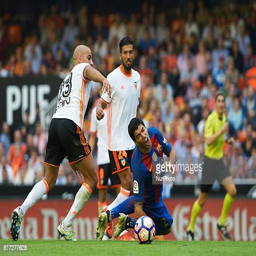
soccer player of penalty during the match